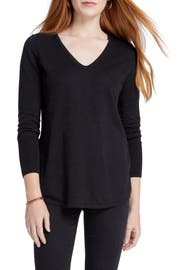
a deep v neck and curved hemline offer a flattering fit in this fine gauge cotton blend sweater that s a stylish transitional essential